Coronavirus

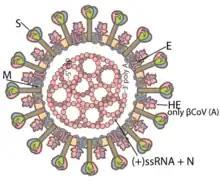
Structure of a coronavirus

Coronaviruses are large, roughly spherical particles with unique surface projections. Their size is highly variable with average diameters of 80 to 120 nm. Extreme sizes are known from 50 to 200 nm in diameter. The total molecular mass is on average 40,000 kDa. They are enclosed in an envelope embedded with a number of protein molecules. The lipid bilayer envelope, membrane proteins, and nucleocapsid protect the virus when it is outside the host cell.